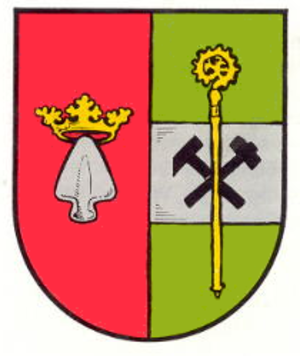
Schönau (Pfalz) est une municipalité de la Verbandsgemeinde Dahner Felsenland, dans l'arrondissement du Palatinat-Sud-Ouest, en Rhénanie-Palatinat, dans l'ouest de l'Allemagne.